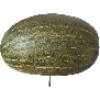
Label: Melon Piel de Sapo 1